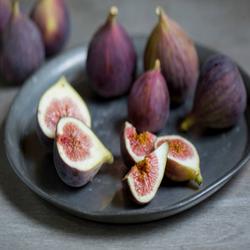
Label: Fig